Grimaldi (crater)

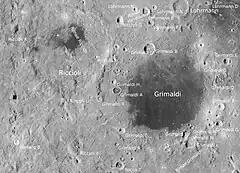
LROC - WAC

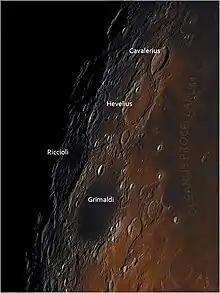

Grimaldi is a large basin located near the western limb of the Moon. It lies to the southwest of the Oceanus Procellarum, and southeast of the crater Riccioli. Between Oceanus Procellarum is Damoiseau, and to the north is Lohrmann. It is named after Francesco Maria Grimaldi.